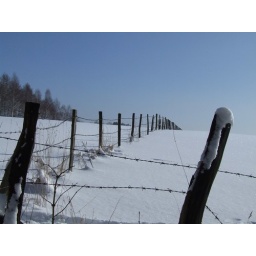
That fence usually keeps cows in